Phugewadi metro station

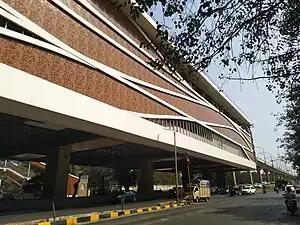

Phugewadi is an elevated metro station on the North-South corridor of the Purple Line of Pune Metro in Pimpri Chinchwad, India. The station was opened on 6 March 2022 as an inauguration of Pune Metro. From March 2022 to July 2023, the Purple Line operated between PCMC Bhavan and Phugewadi, but from 1 August 2023 the section between Phugewadi and Civil Court metro station came into use, so trains ran from PCMC Bhavan to Civil Court. On 29 September 2024, the launch of Pune Metro Phase I was completed and the Purple Line was fully operational from PCMC to Swargate.